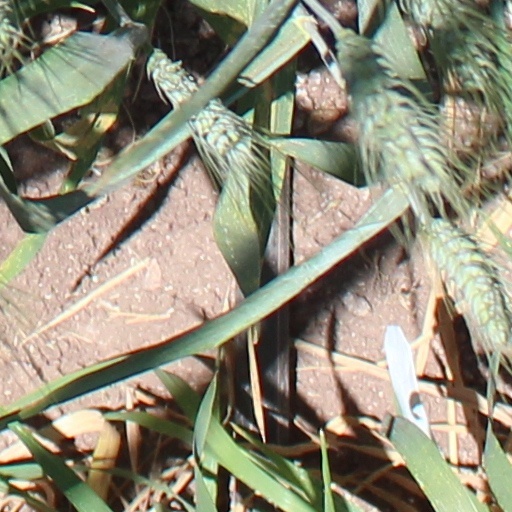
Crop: wheat